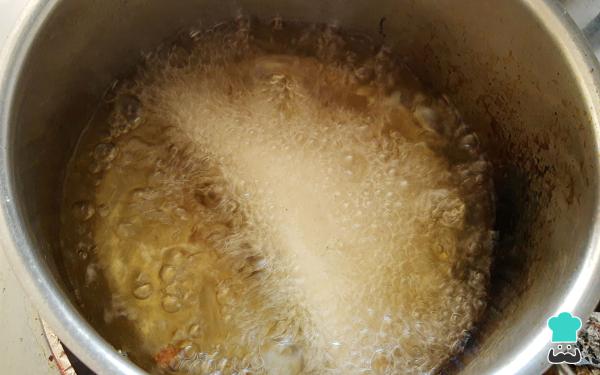
Calienta el medio litro de aceite y echa la quesadilla para freírla. Para que no se queme, voltea la tortilla de harina regularmente hasta que dore por ambos lados. Retírala y ponla en papel absorbente para retirar el exceso de aceite.